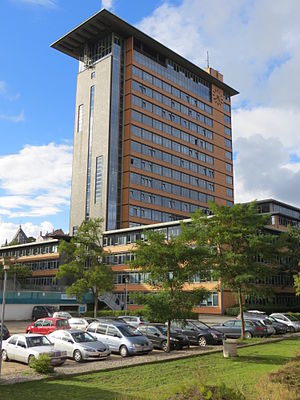
Flensborg / Politik
Flensborg Rådhus (2013).
Flensborg er en by i det nordlige Tyskland med 89.504 indbyggere, beliggende i bunden af Flensborg Fjord i delstaten Slesvig-Holsten. Der er desuden et stort antal indbyggere i de omkringliggende forstæder. Efter Kiel og Lübeck er det den tredjestørste by i Slesvig-Holsten. Det er også den nordligste større by på det tyske fastland.